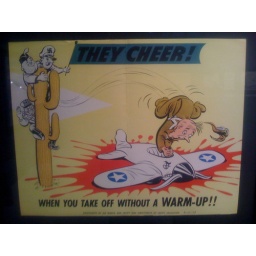
signs that used to hang on the walls in Air Force training rooms